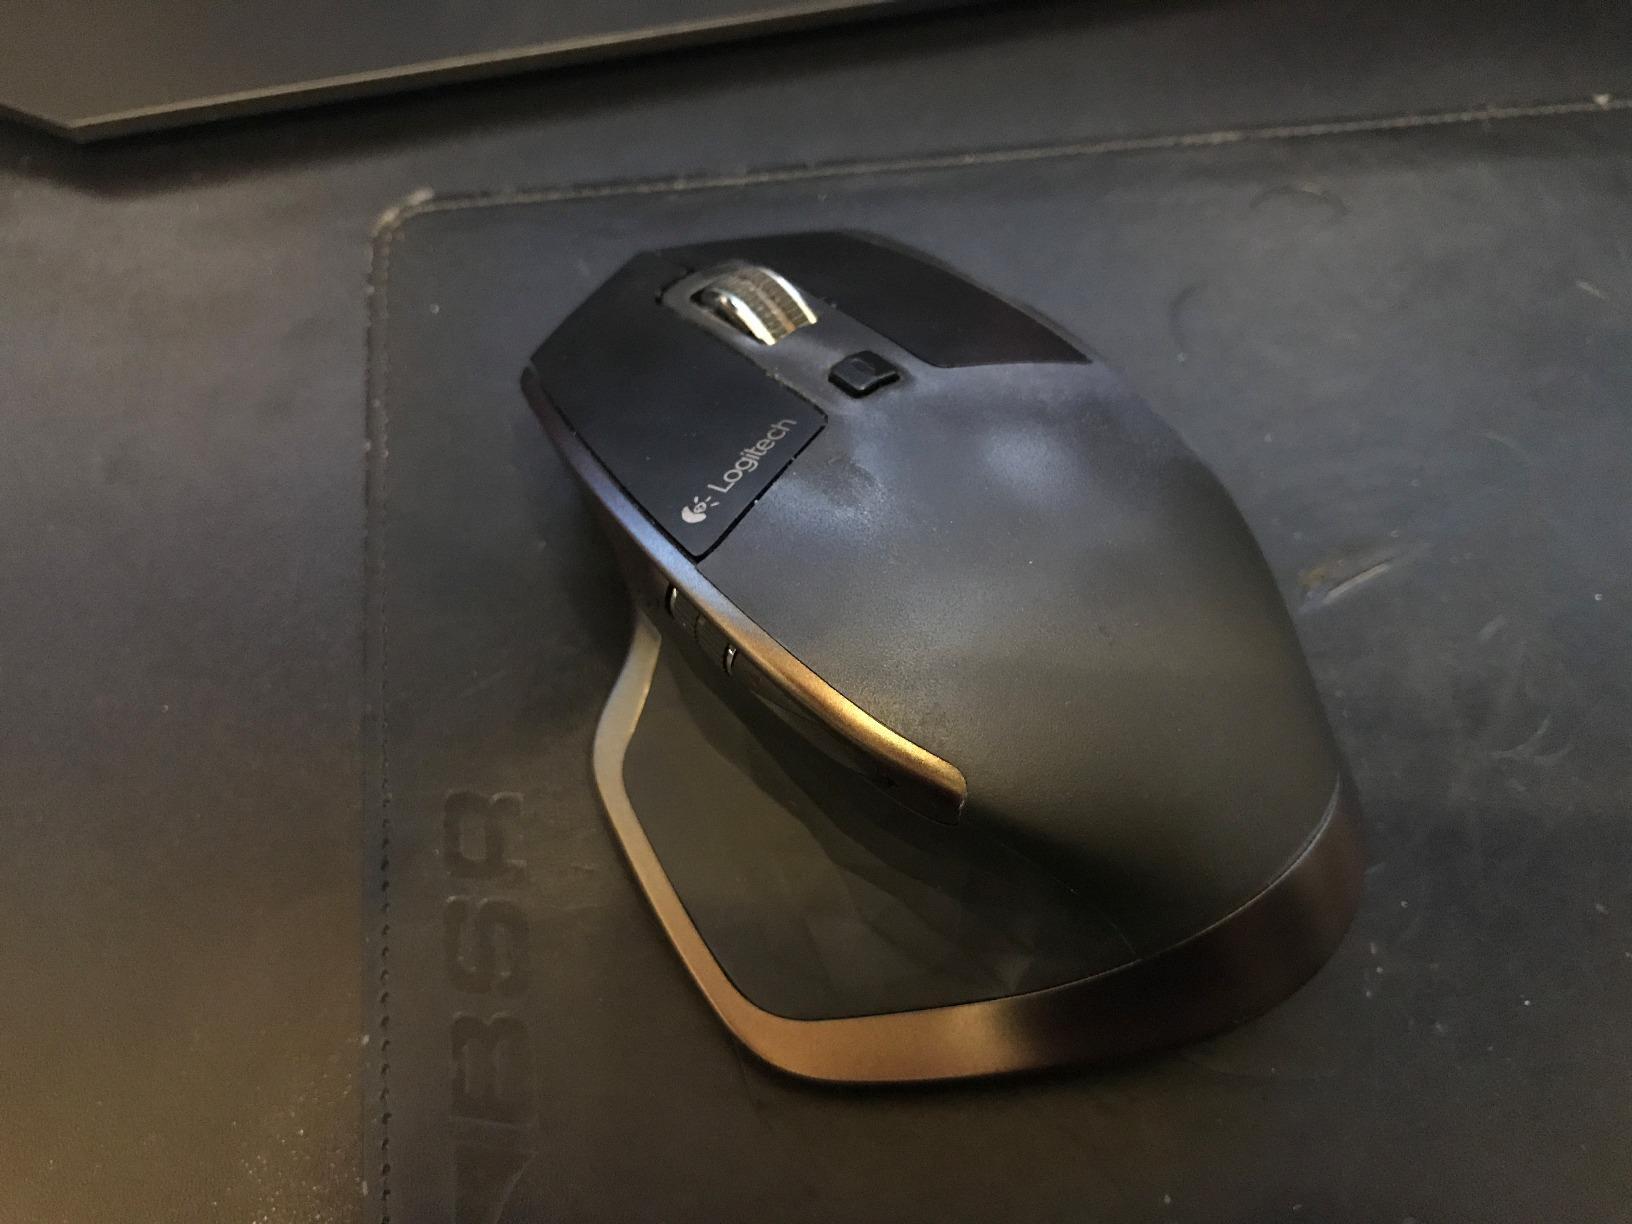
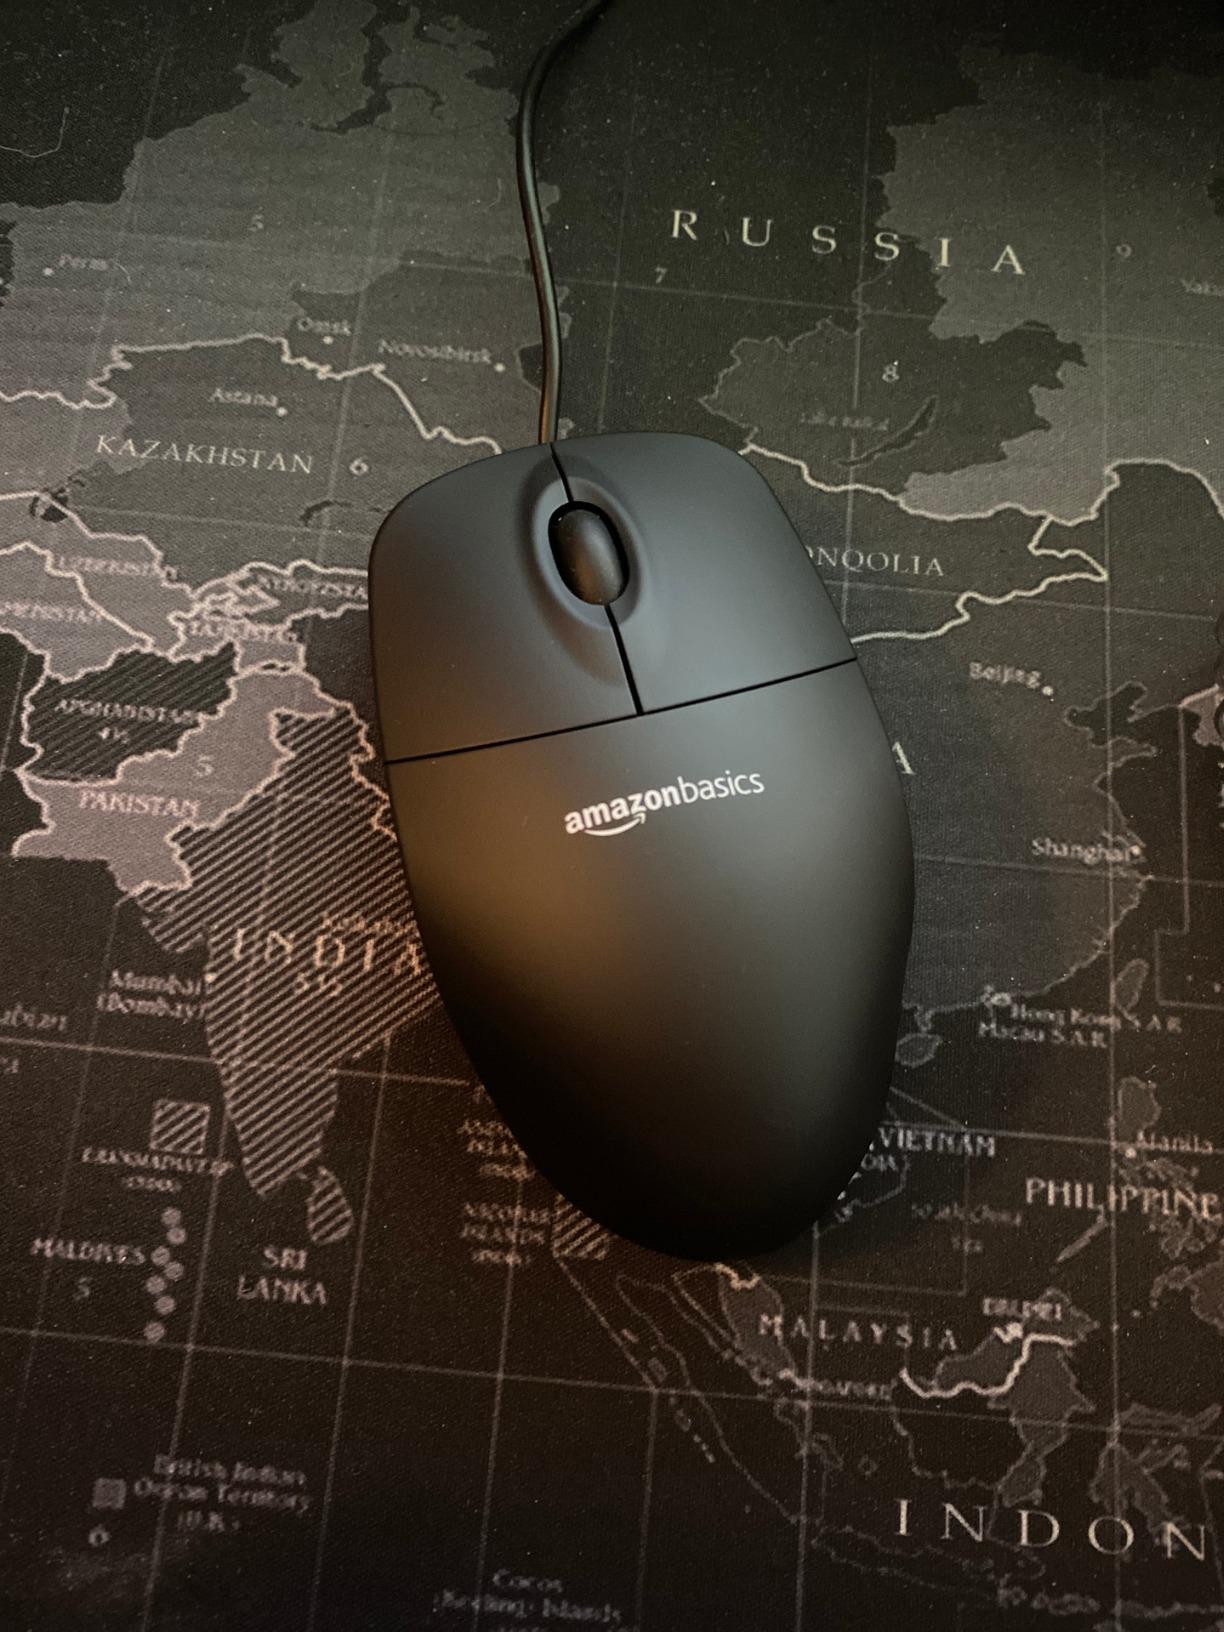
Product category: mouse
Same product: no